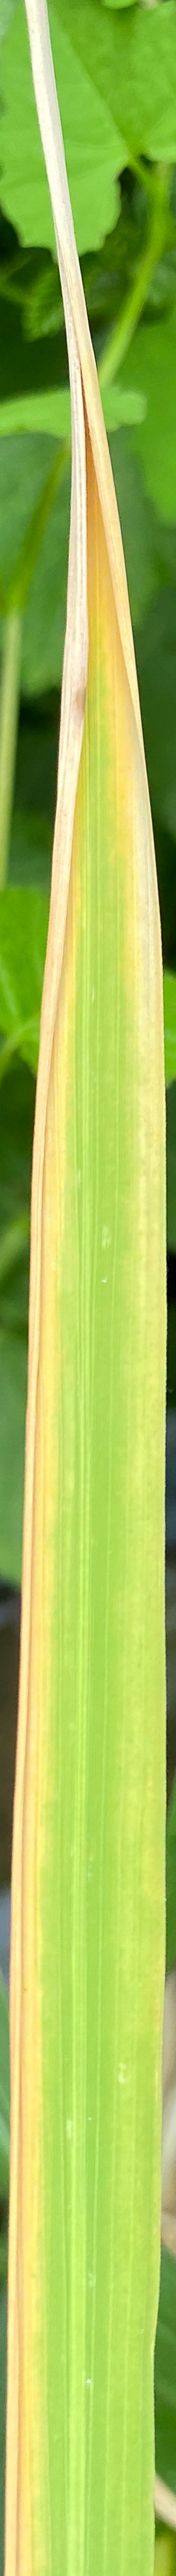
Nhãn: N